Fortress of Mainz

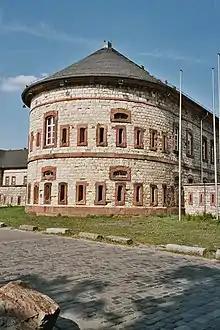
The Reduit of the Fortress of Mainz

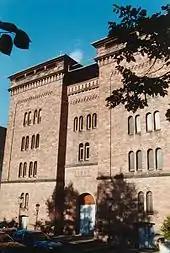
Provisions Magazine of Mainz; on the ground floor with restaurant

The Fortress of Mainz was a fortressed garrison town between 1620 and 1918. At the end of the Napoleonic Wars, under the term of the 1815 Peace of Paris, the control of Mainz passed to the German Confederation and became part of a chain of strategic fortresses which protected the Confederation. With the dissolution of the Confederation and the Austro-Prussian War, control of the fortress first passed to Prussia, and, after the 1871 Unification of Germany, to the German Empire.